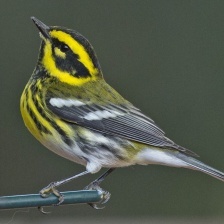
Species: TOWNSENDS WARBLER
Scientific name: SETOPHAGA TOWNSENDI